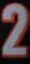
Number: 2